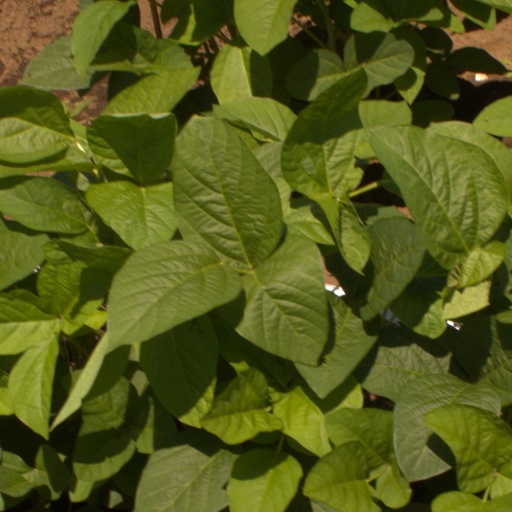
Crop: soybean